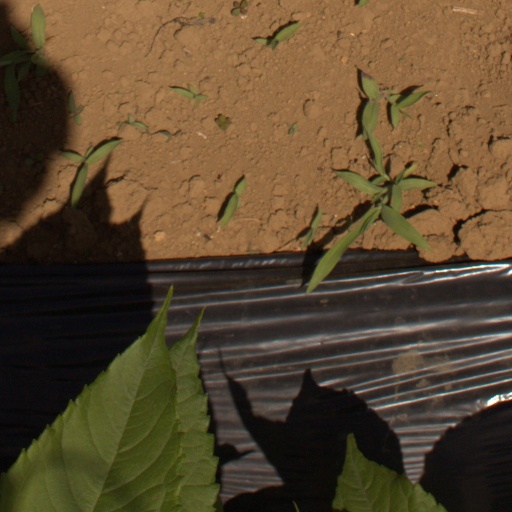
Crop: Jerusalem artichoke